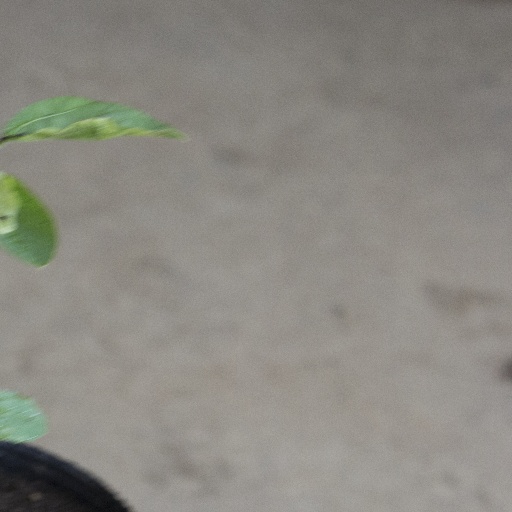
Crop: soybean